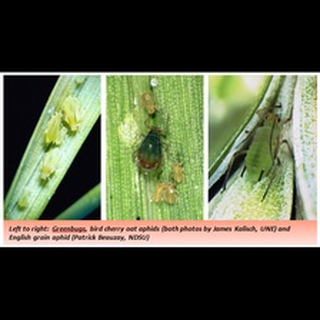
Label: wheat_aphid